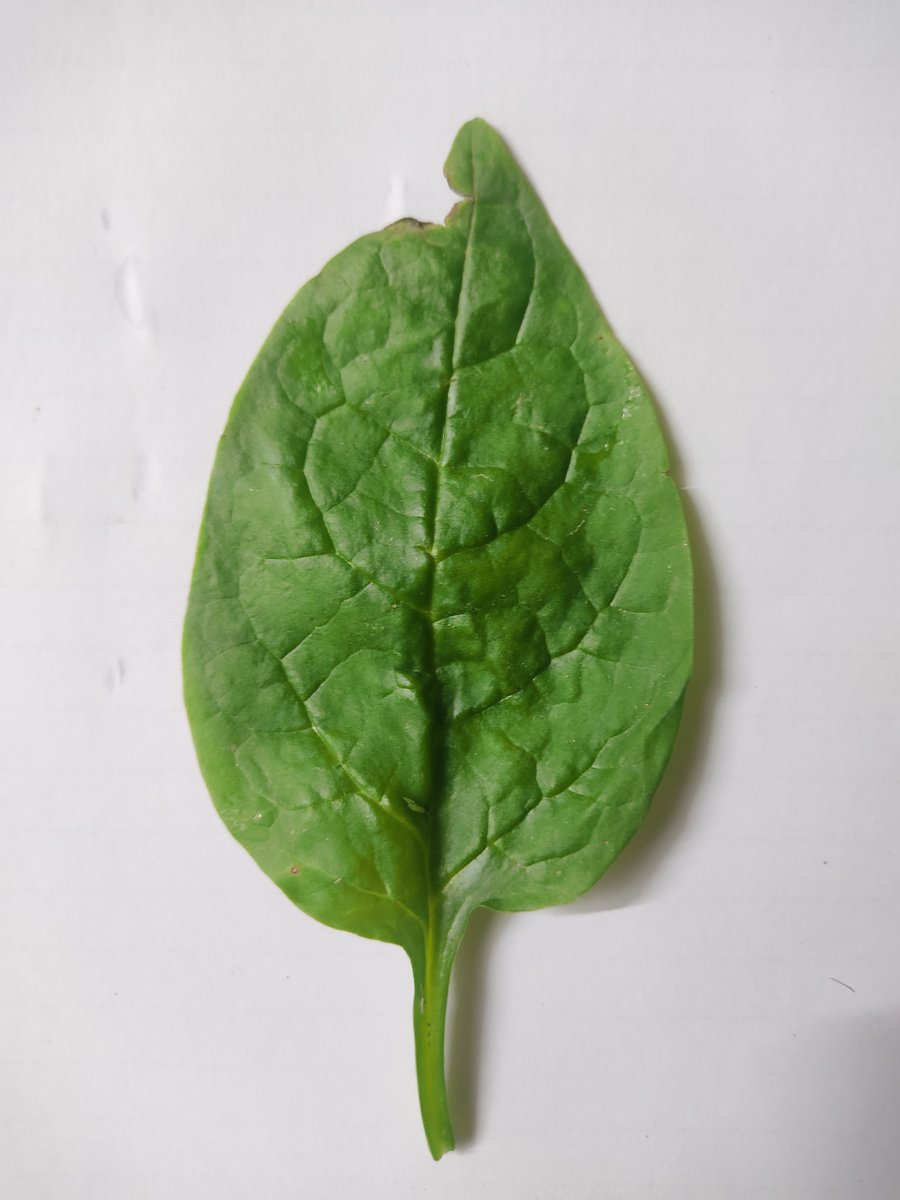
Label: Healthy-Leaf